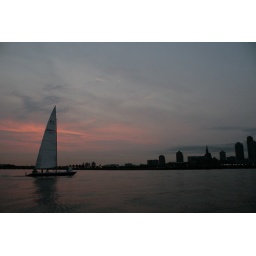
I was on a boat going around NYC and we saw a lone little sail boat. Pretty sky too.